Secret Room

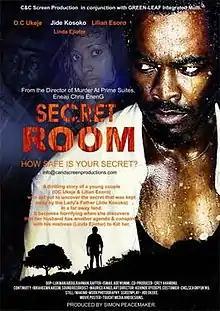
Film poster

Secret Room is a 2013 Nigerian direct-to-video thriller film directed by Eneaji Chris Eneng and starring OC Ukeje, Jide Kosoko, Linda Ejiofor and Lilian Esoro.